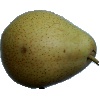
Label: pear_forelle